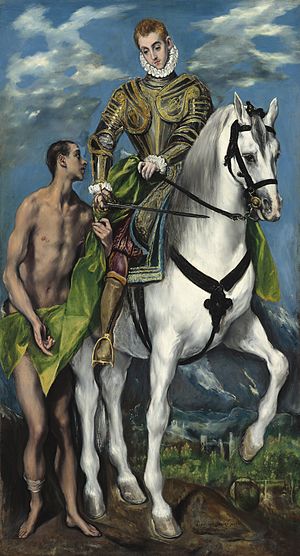
Sankt Morten / Historie
Sankt Morten og tigger (El Greco ca. 1598)
Sankt Morten er en katolsk helgen. Han hedder også Sankt Martin og Martin af Tours og kaldes til tider på dansk Morten Bisp. Han er skytshelgen for husdyr og tiggere og fransk nationalhelgen.